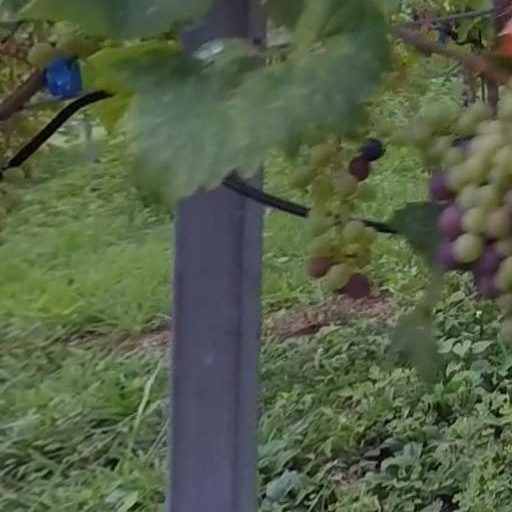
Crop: grape